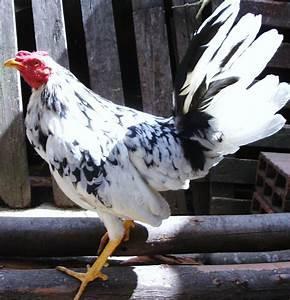
chicken